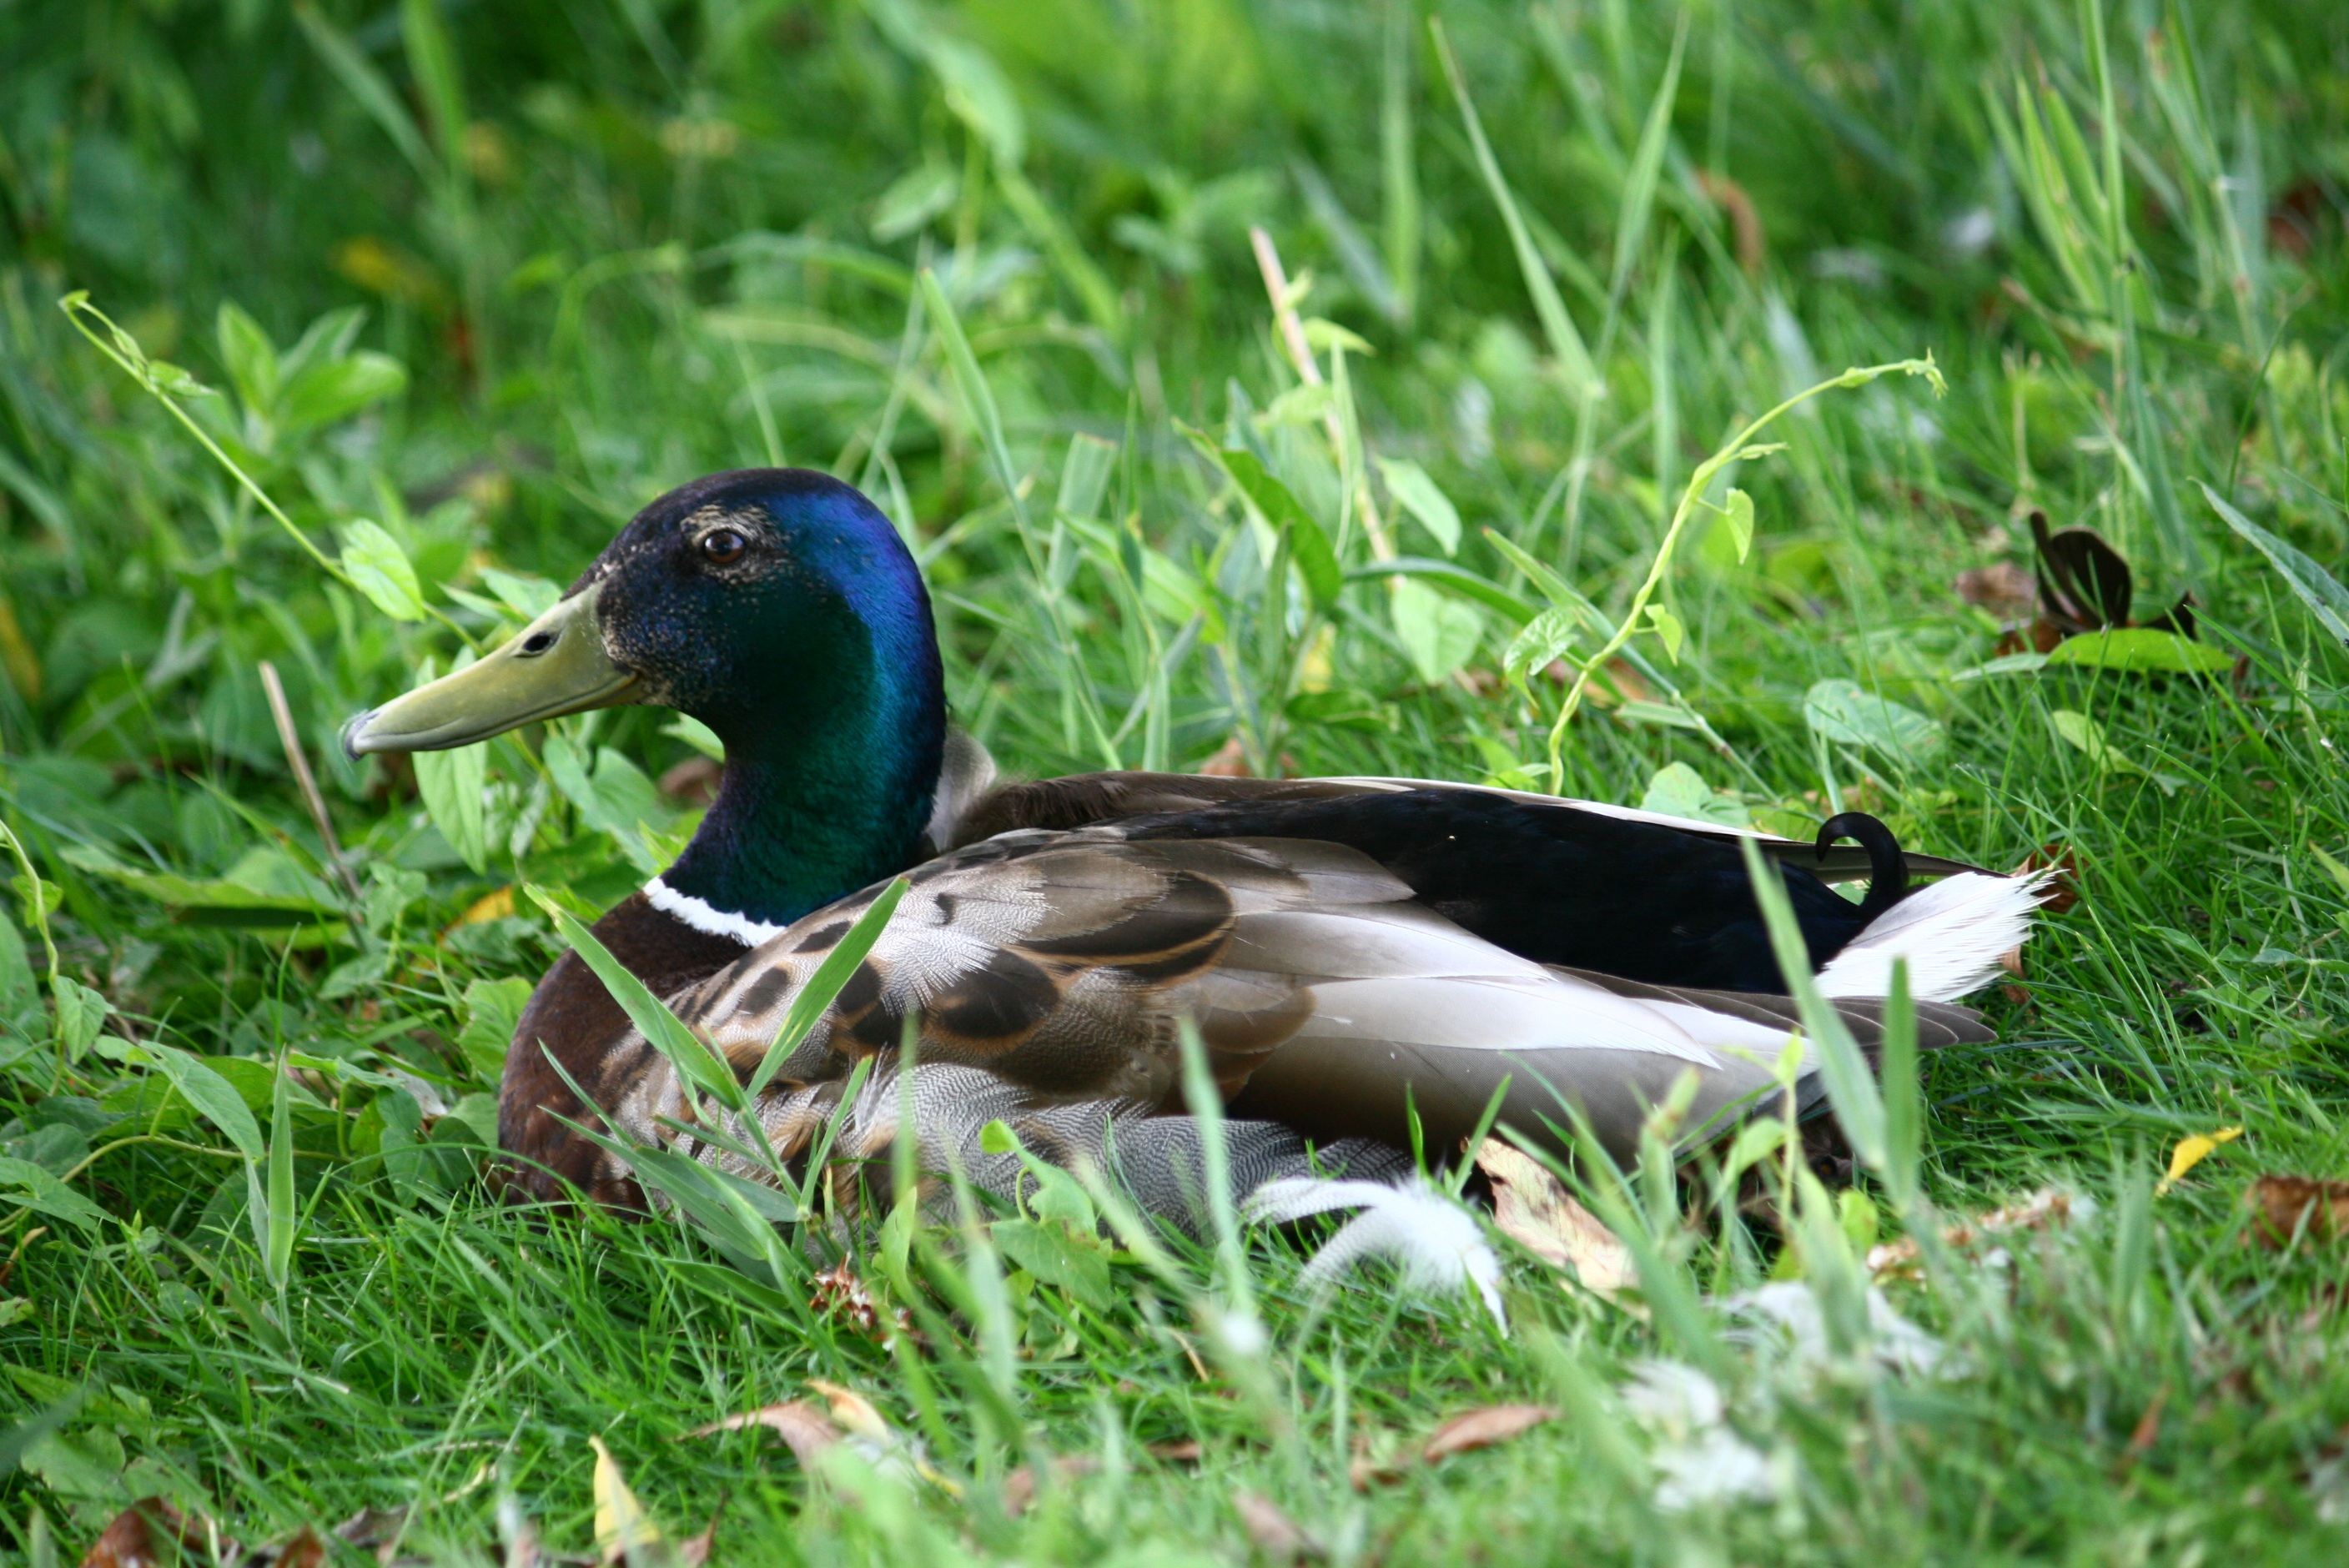
nature, grass, bird, wildlife, green, beak, fauna, duck, feathers, vertebrate, feathered, waterfowl, water bird, mallard, canard, perching bird, ducks geese and swans